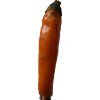
Label: pepper